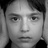
Emotion: sad